Pedro de la Roca de Borja

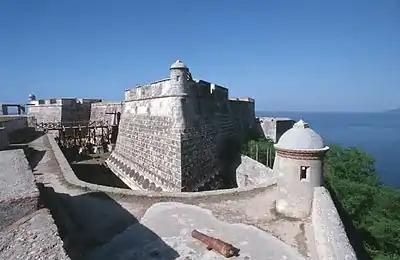
view of the castle

The Castillo de San Pedro de la Roca overlooking the entry to the Bay of Santiago and serving as a defense against raiding pirates and colonial competitors was named in his honor.